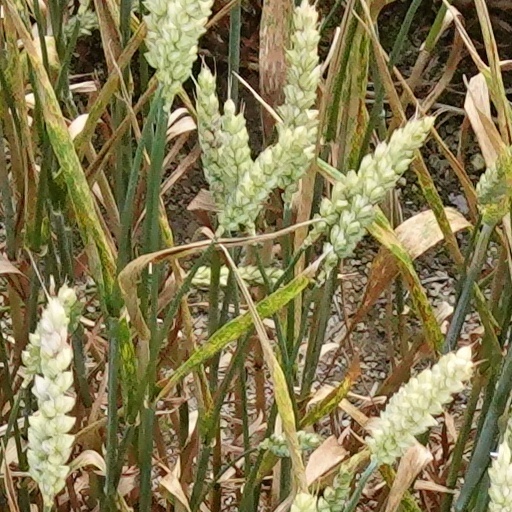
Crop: wheat